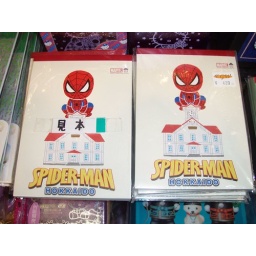
Spiderman sitting pretty on the Clock Tower building in Sapporo.